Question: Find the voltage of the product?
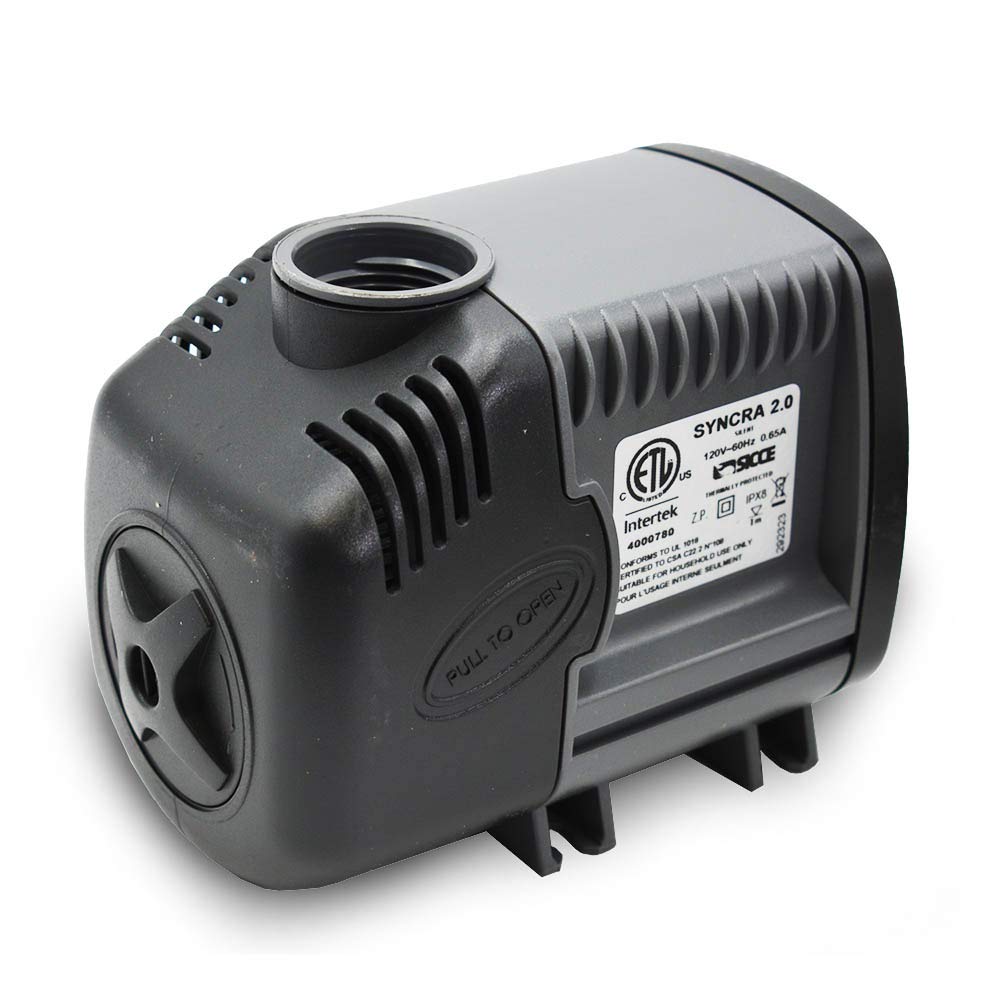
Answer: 120.0 volt